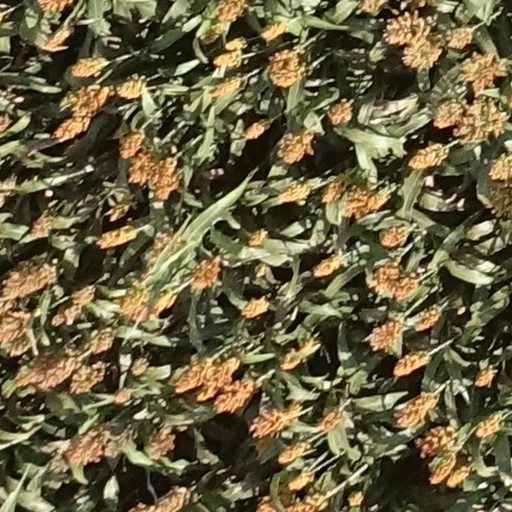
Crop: sorghum